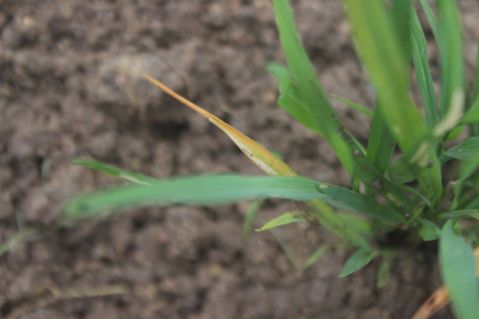
Disease: Tungro